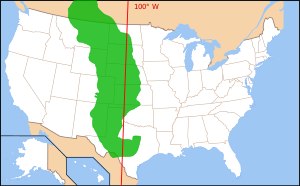
Great Plains
Great Plains dækker størstedelen af Midt-USA, dele af Canada og Mexico. Den røde linje markerer den 100. meridian.
Great Plains er et stort område med prærie og steppe som ligger øst for Rocky Mountains i USA og Canada. Dette område dækker dele af de amerikanske stater Colorado, Kansas, Montana, Nebraska, New Mexico, North Dakota, Oklahoma, South Dakota, Texas og Wyoming og de canadiske provinser Alberta, Manitoba og Saskatchewan. I Canada er betegnelsen prærie mere almindelig, og regionen er mere kendt som prærieprovinserne eller bare "prærierne".